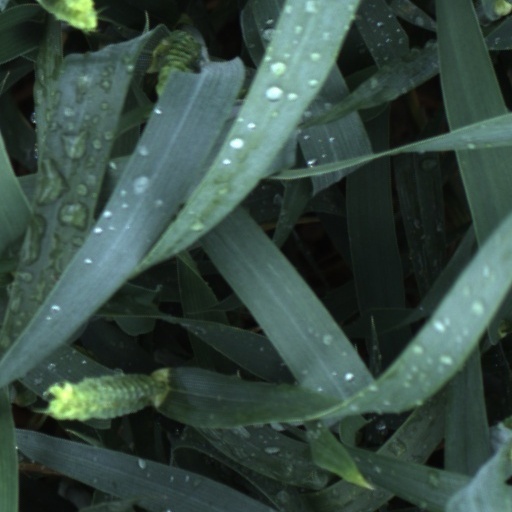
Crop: wheat